Yuen Long Town

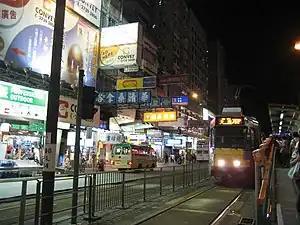
Yuen Long Town at night, spotting a Light Rail Vehicle stopping at Tai Tong Road stop.

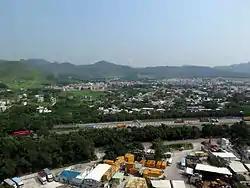
Shap Pat Heung

Yuen Long Town is located in the centre of Yuen Long. It was built on granite and is divided into an eastern part and a western part by the Shan Pui River; it is also divided into a northern part and a southern part by Castle Peak Road.